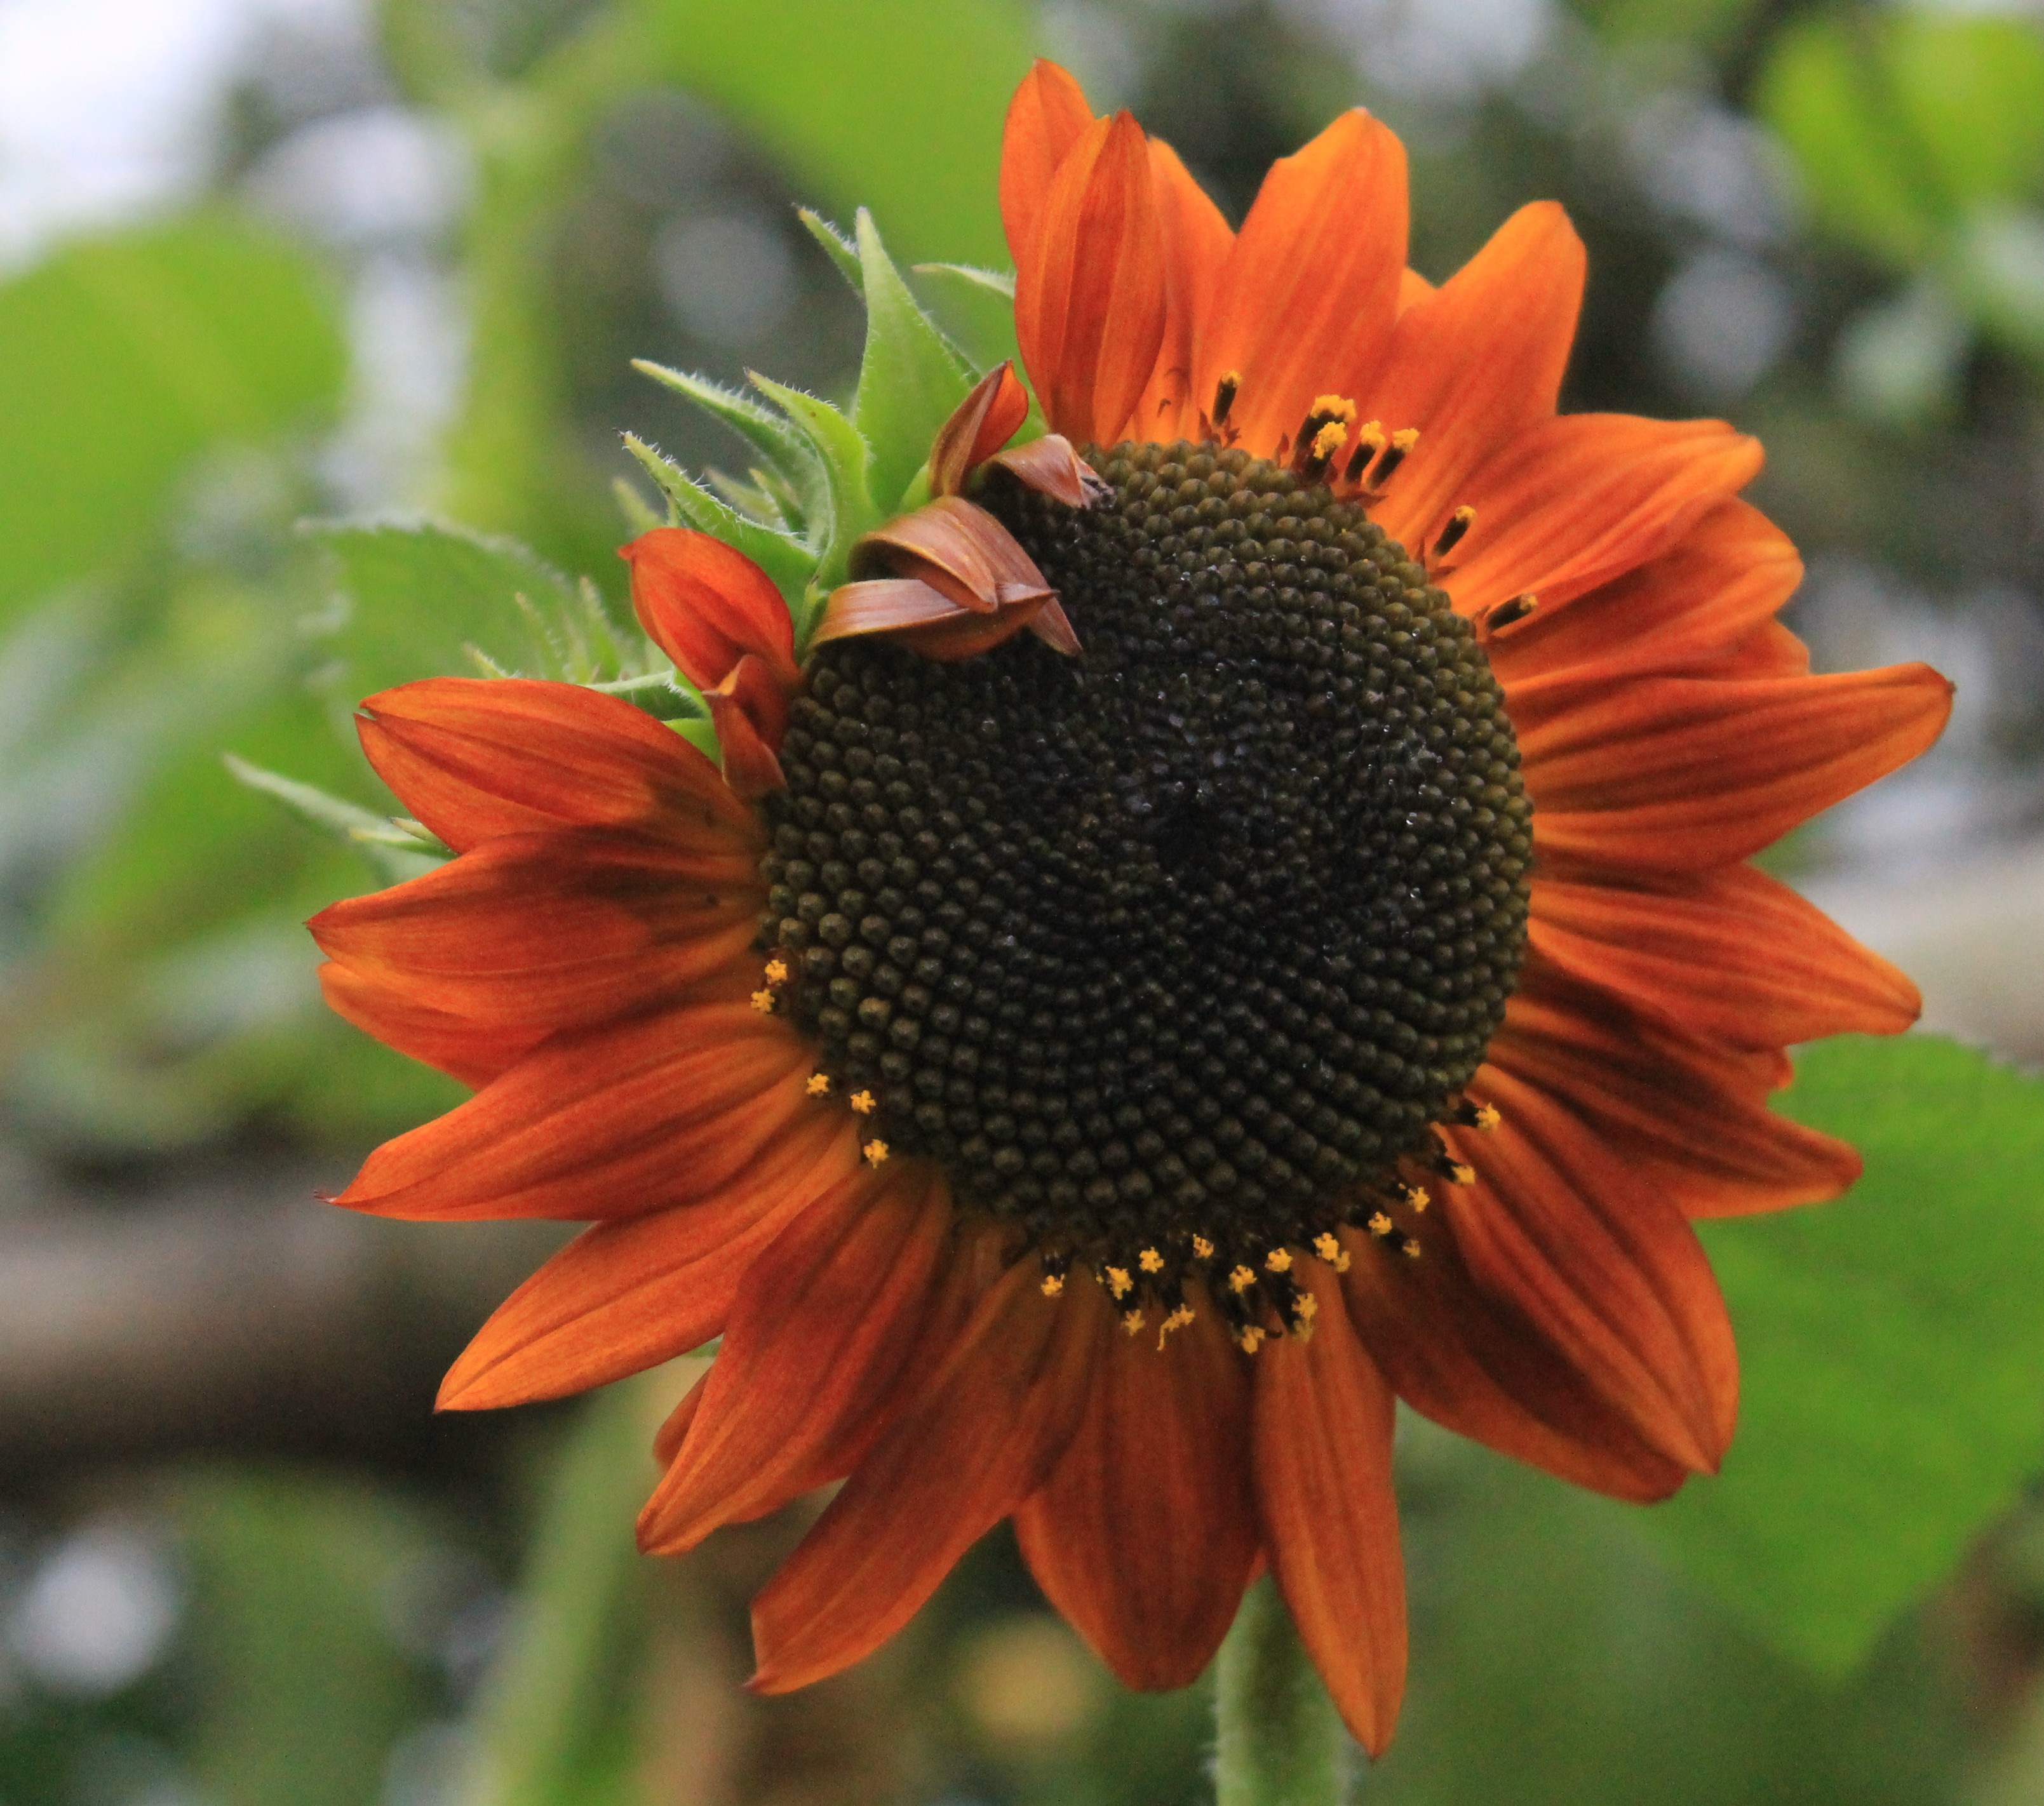
blossom, plant, flower, petal, floral, insect, botany, colorful, flora, sunflower, wildflower, close up, coneflower, nectar, macro photography, flowering plant, daisy family, annual plant, plant stem, land plant, blanket flowers, red sun flower